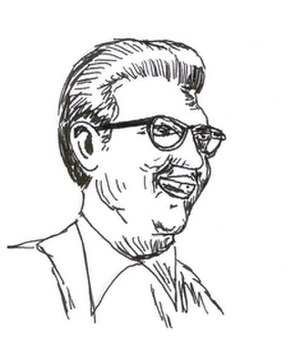
Art Van Damme
Art Van Damme var en amerikansk jazzmusiker af belgisk afstamning, der spillede på harmonika.